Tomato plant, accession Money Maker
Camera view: bottom (45 deg); turntable rotation: 330 degrees
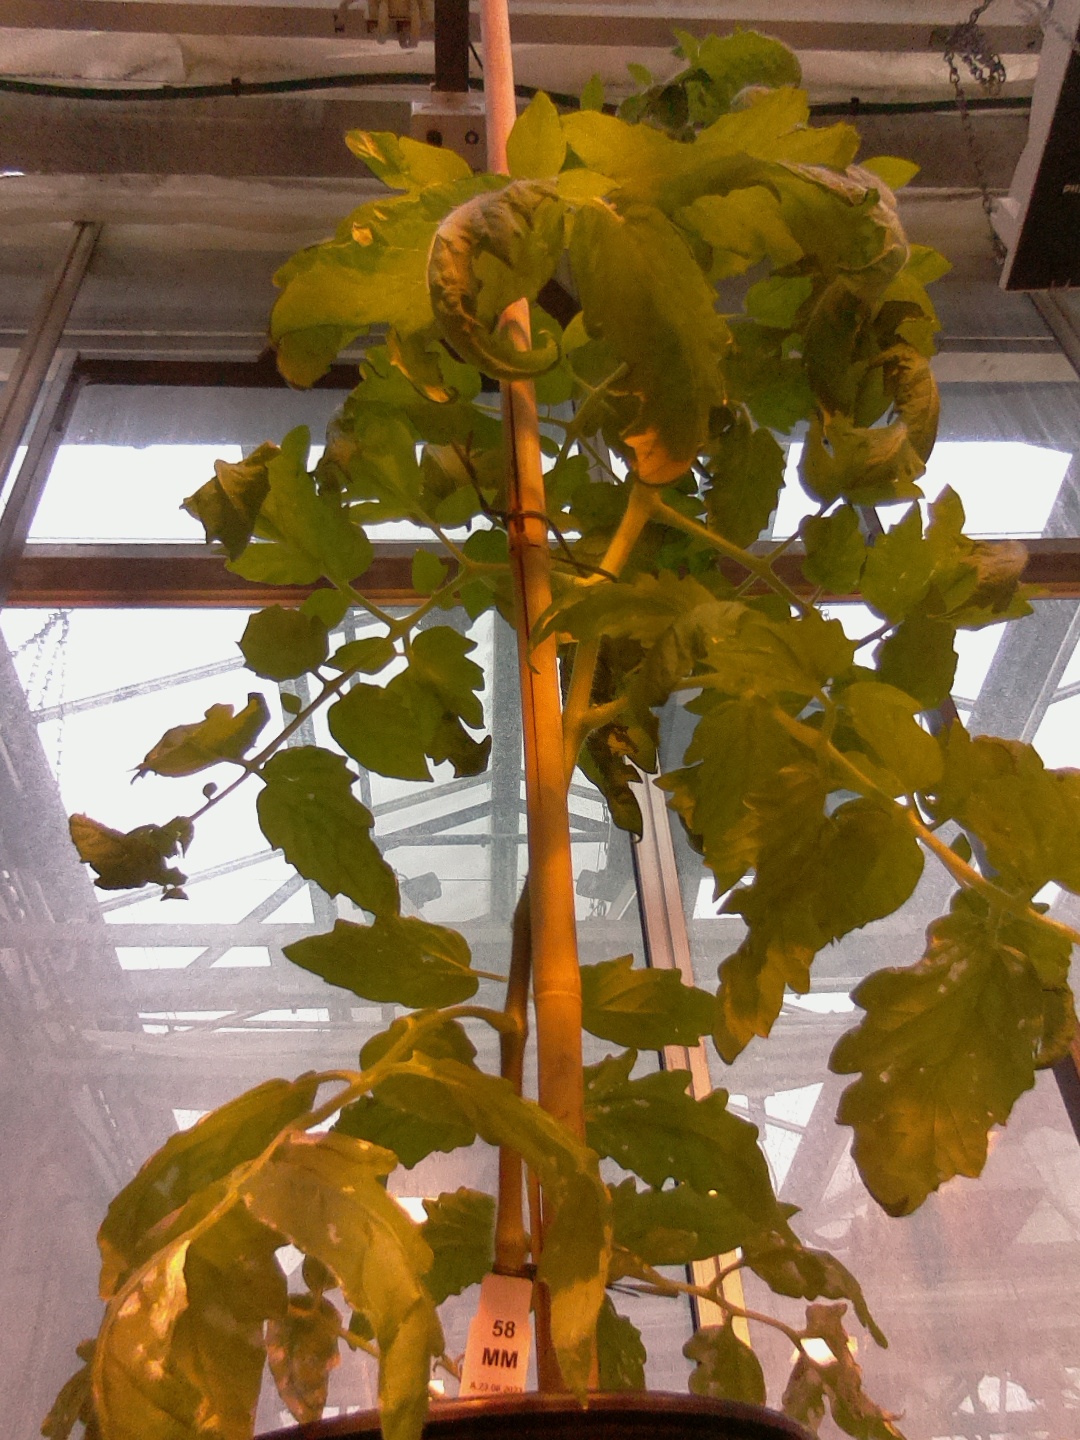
BBCH growth stage 55: 5 inflorescences visible